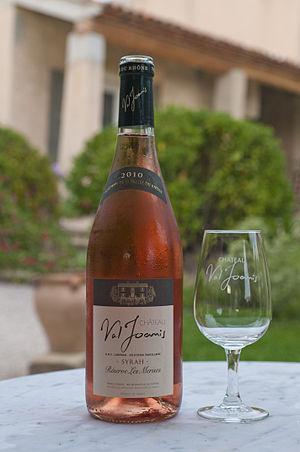
Château Val Joanis AOC Luberon
Le château de Val Joanis est situé en Vaucluse commune de Pertuis en région Provence-Alpes-Côte d'Azur. Le vignoble de ce domaine viticole produit des vins classés en AOC Luberon.